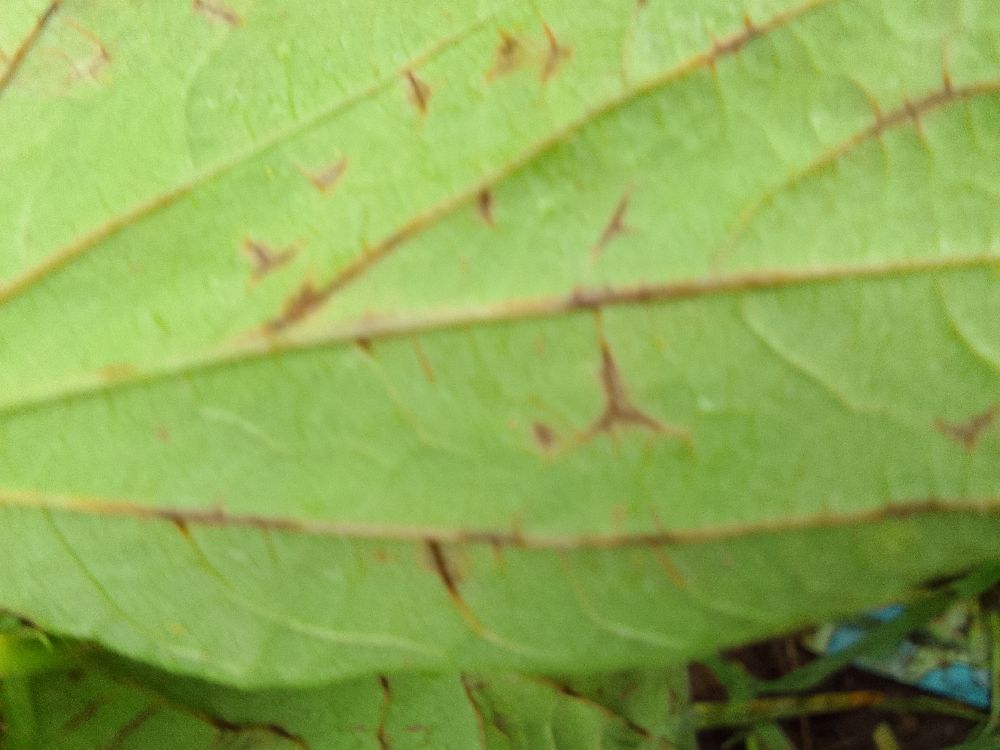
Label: anthracnose